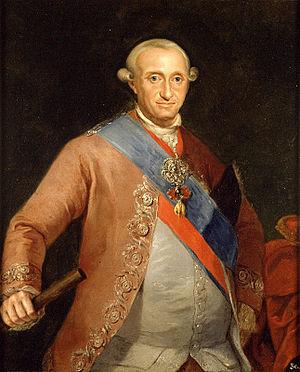
Cet article donne la liste des rois et reines d'Espagne, anciennement des rois des Espagnes, à partir de l'union dynastique des couronnes de Castille et d'Aragon en 1479. Pendant trois quarts de siècle, néanmoins, chaque royaume conserva encore son propre souverain. Il faut par ailleurs attendre le XVIIIᵉ siècle pour que cette union dynastique aboutisse sur la fusion des deux couronnes en un royaume unique et unifié, dirigé par le roi d'Espagne.